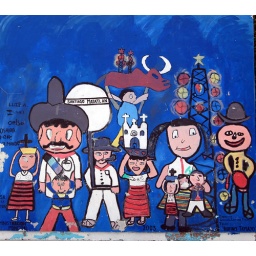
A colorful and lively mural decorates a wall in Santiago Matatlan Oaxaca near Mitla